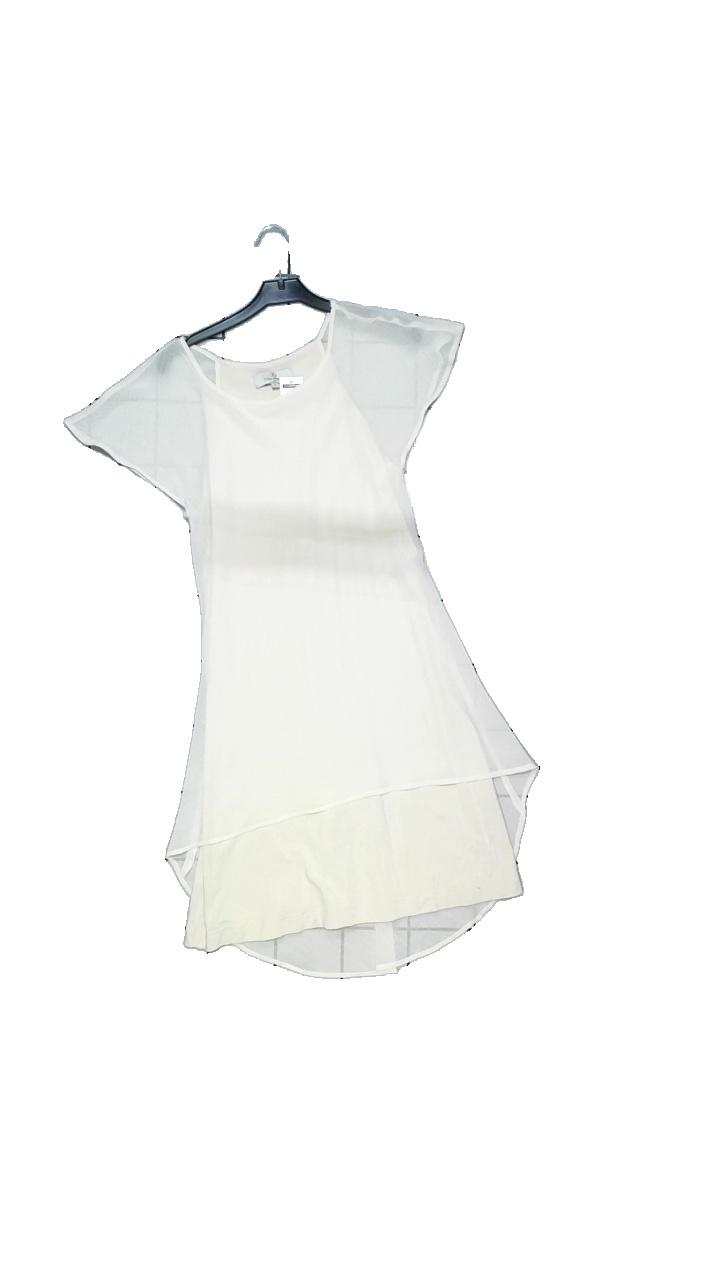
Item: Dress (Ladies)
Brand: Flash
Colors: White, Beige
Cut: Long, Loose
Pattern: Transparent
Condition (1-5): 4
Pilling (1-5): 4
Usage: Reuse
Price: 50-100